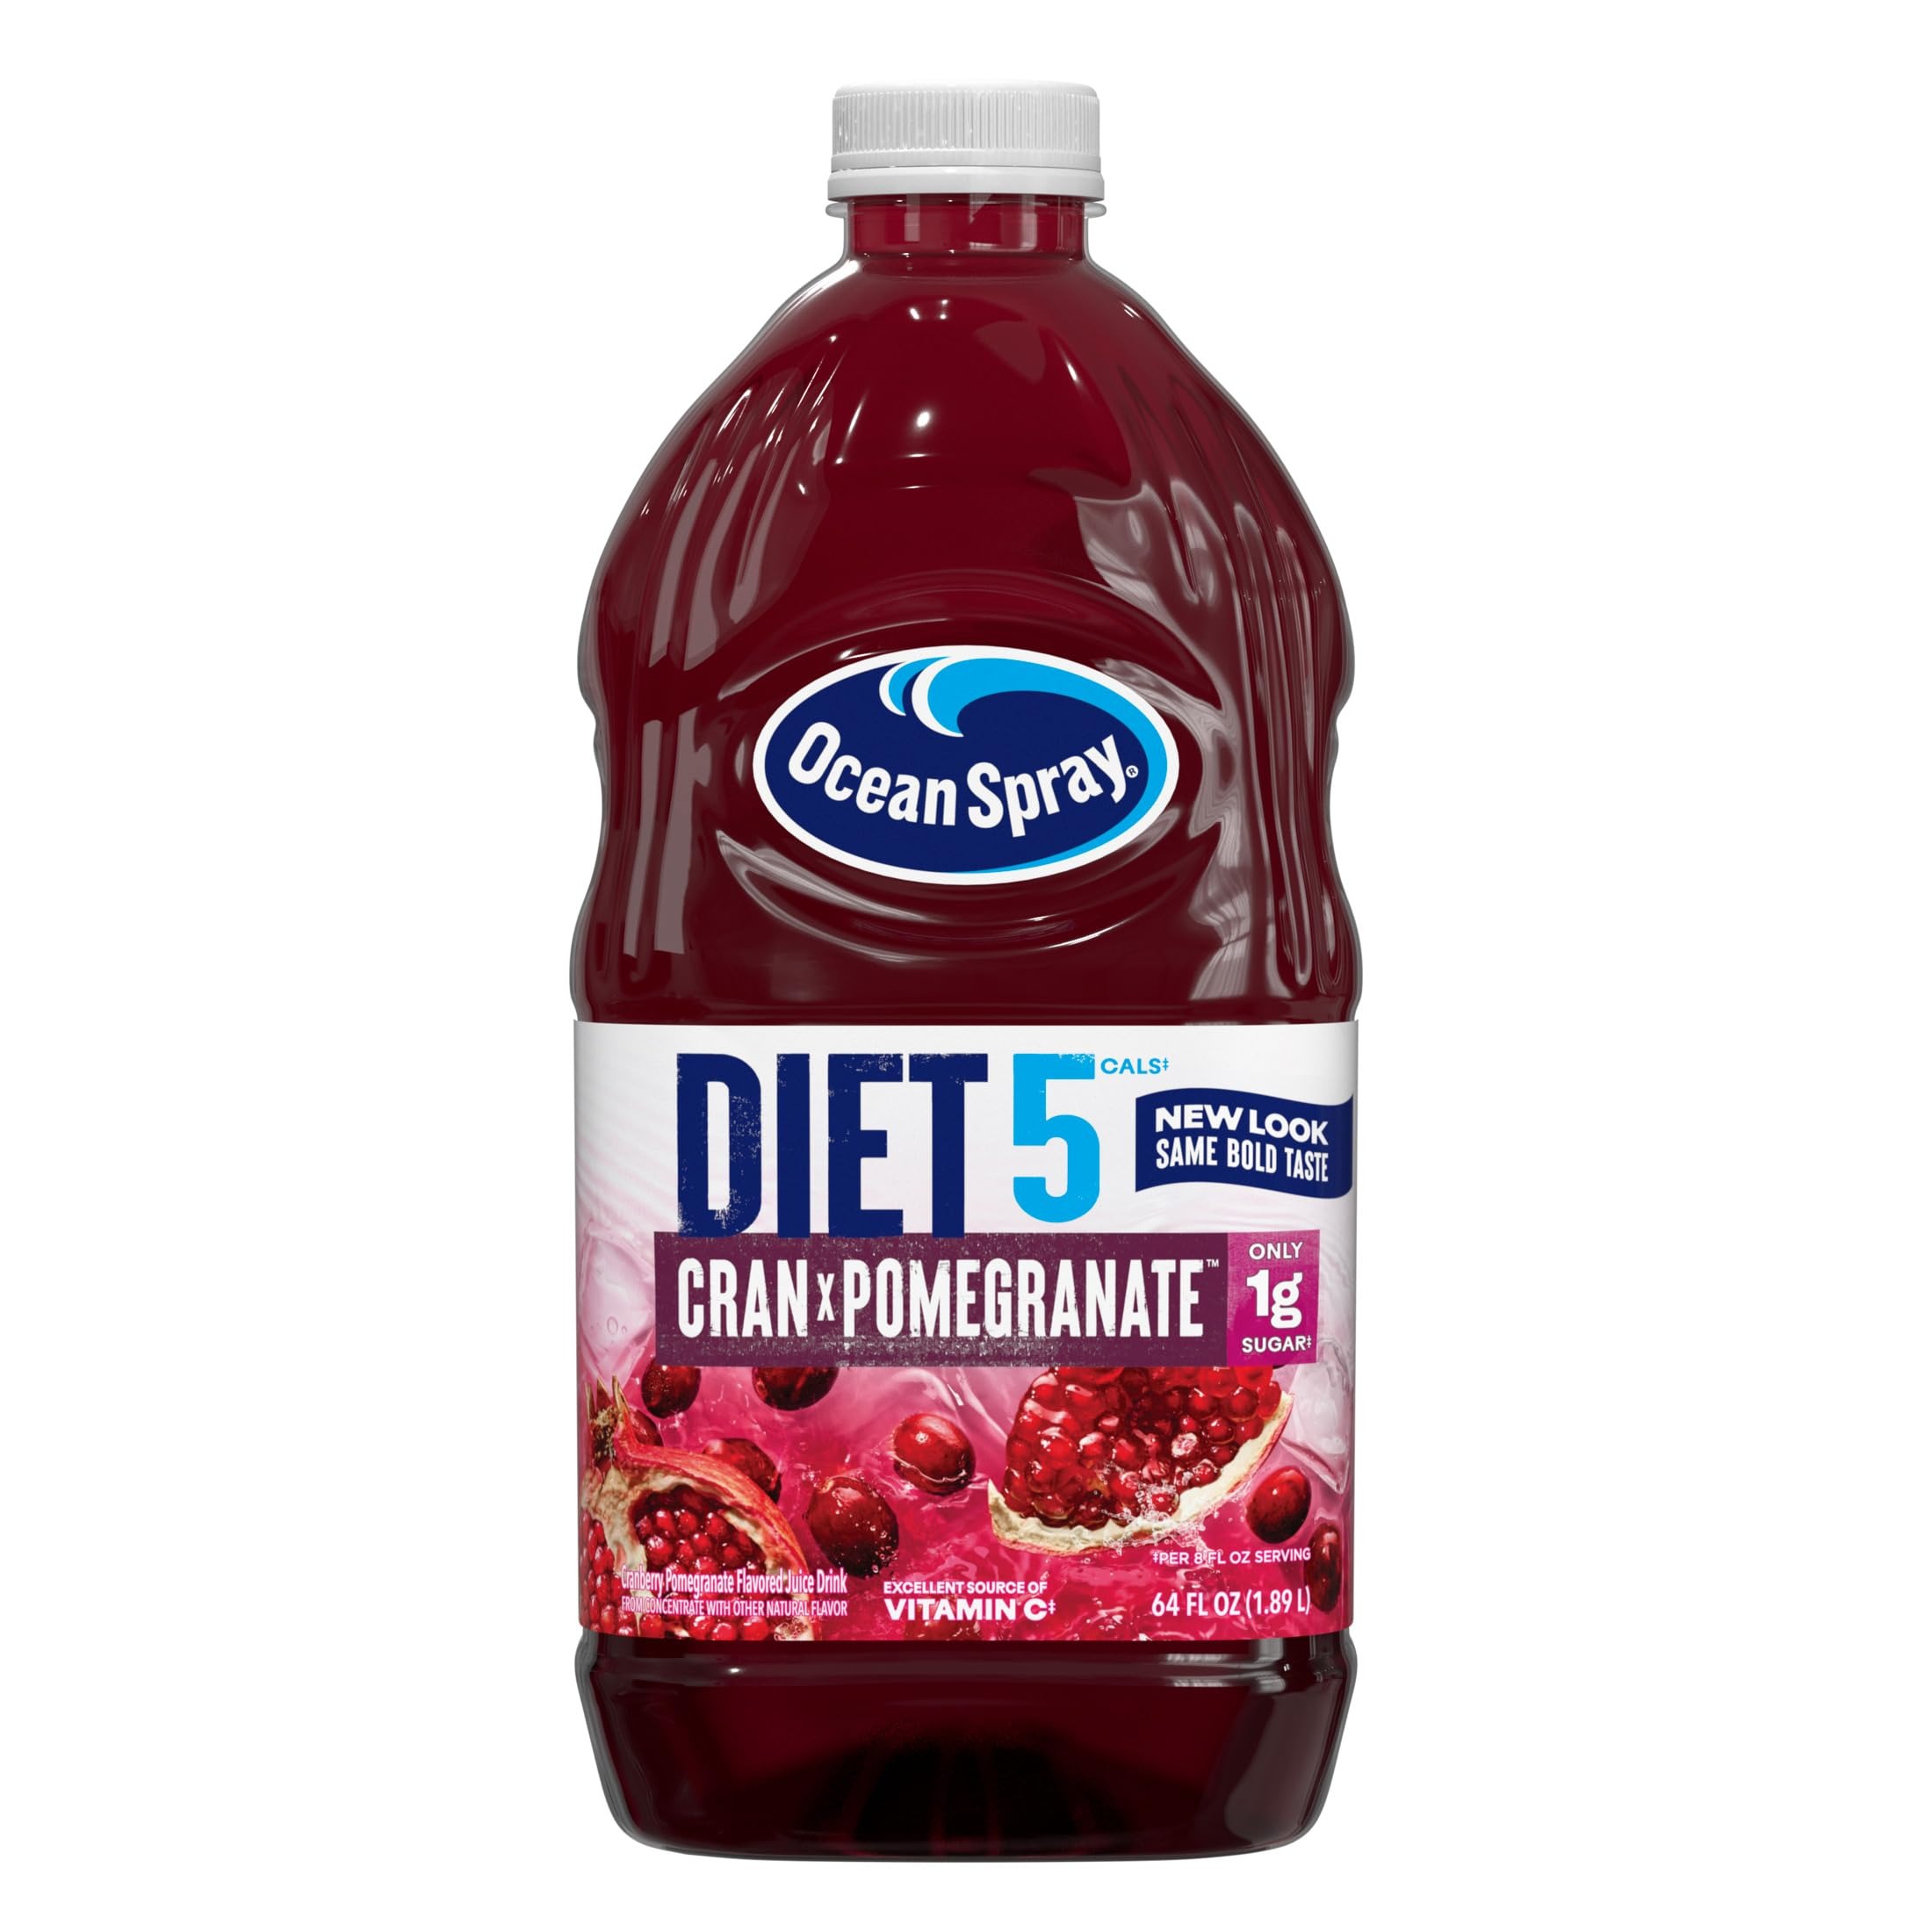
Item Name: Ocean Spray® Diet Cran-Pomegranate™ Cranberry Pomegranate Juice Drink, 64 Fl Oz Bottle (Pack of 1)
Bullet Point 1: Included - One (1) 64 fl oz bottle of Ocean Spray Diet Cran-Pomegranate Cranberry Pomegranate Juice Drink
Bullet Point 2: Light on Calories, Not Flavor - Enjoy the crisp, refreshing taste of cranberries and the sweetness of pomegranates with just 5 calories and 1g of sugar per serving, for a beverage without compromise
Bullet Point 3: Full of Good Stuff - Made from real fruit juice, this diet juice beverage is an excellent source of vitamin C and a delicious burst of flavor
Bullet Point 4: Endless Possibilities - Try this diet cranberry pomegranate juice drink as a cocktail mixer or add a splash of soda water to create refreshing juice drinks and mocktail beverages
Bullet Point 5: Maverick Mission - Ocean Spray believes in the power of the mighty cranberry; Born Tart. Raised Bold.
Value: 64.0
Unit: Fl Oz

Price: 3.99